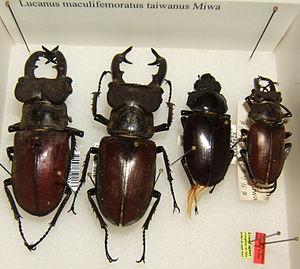
Lucanus est un genre de coléoptères de la famille des Lucanidae, sous-famille des Lucaninae, tribu des Lucanini.
Lucanus maculifemoratus est une espèce de coléoptères de la famille des Lucanidae, sous-famille des Lucaninae, de la tribu des Lucanini et du genre Lucanus, vivant dans le nord-est de l'Asie; au Japon, dans la péninsule coréenne, en Russie, en Chine; ainsi qu'à Taiwan.